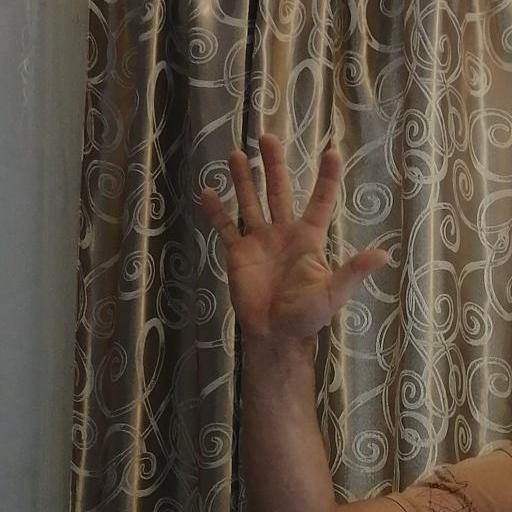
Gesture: palm